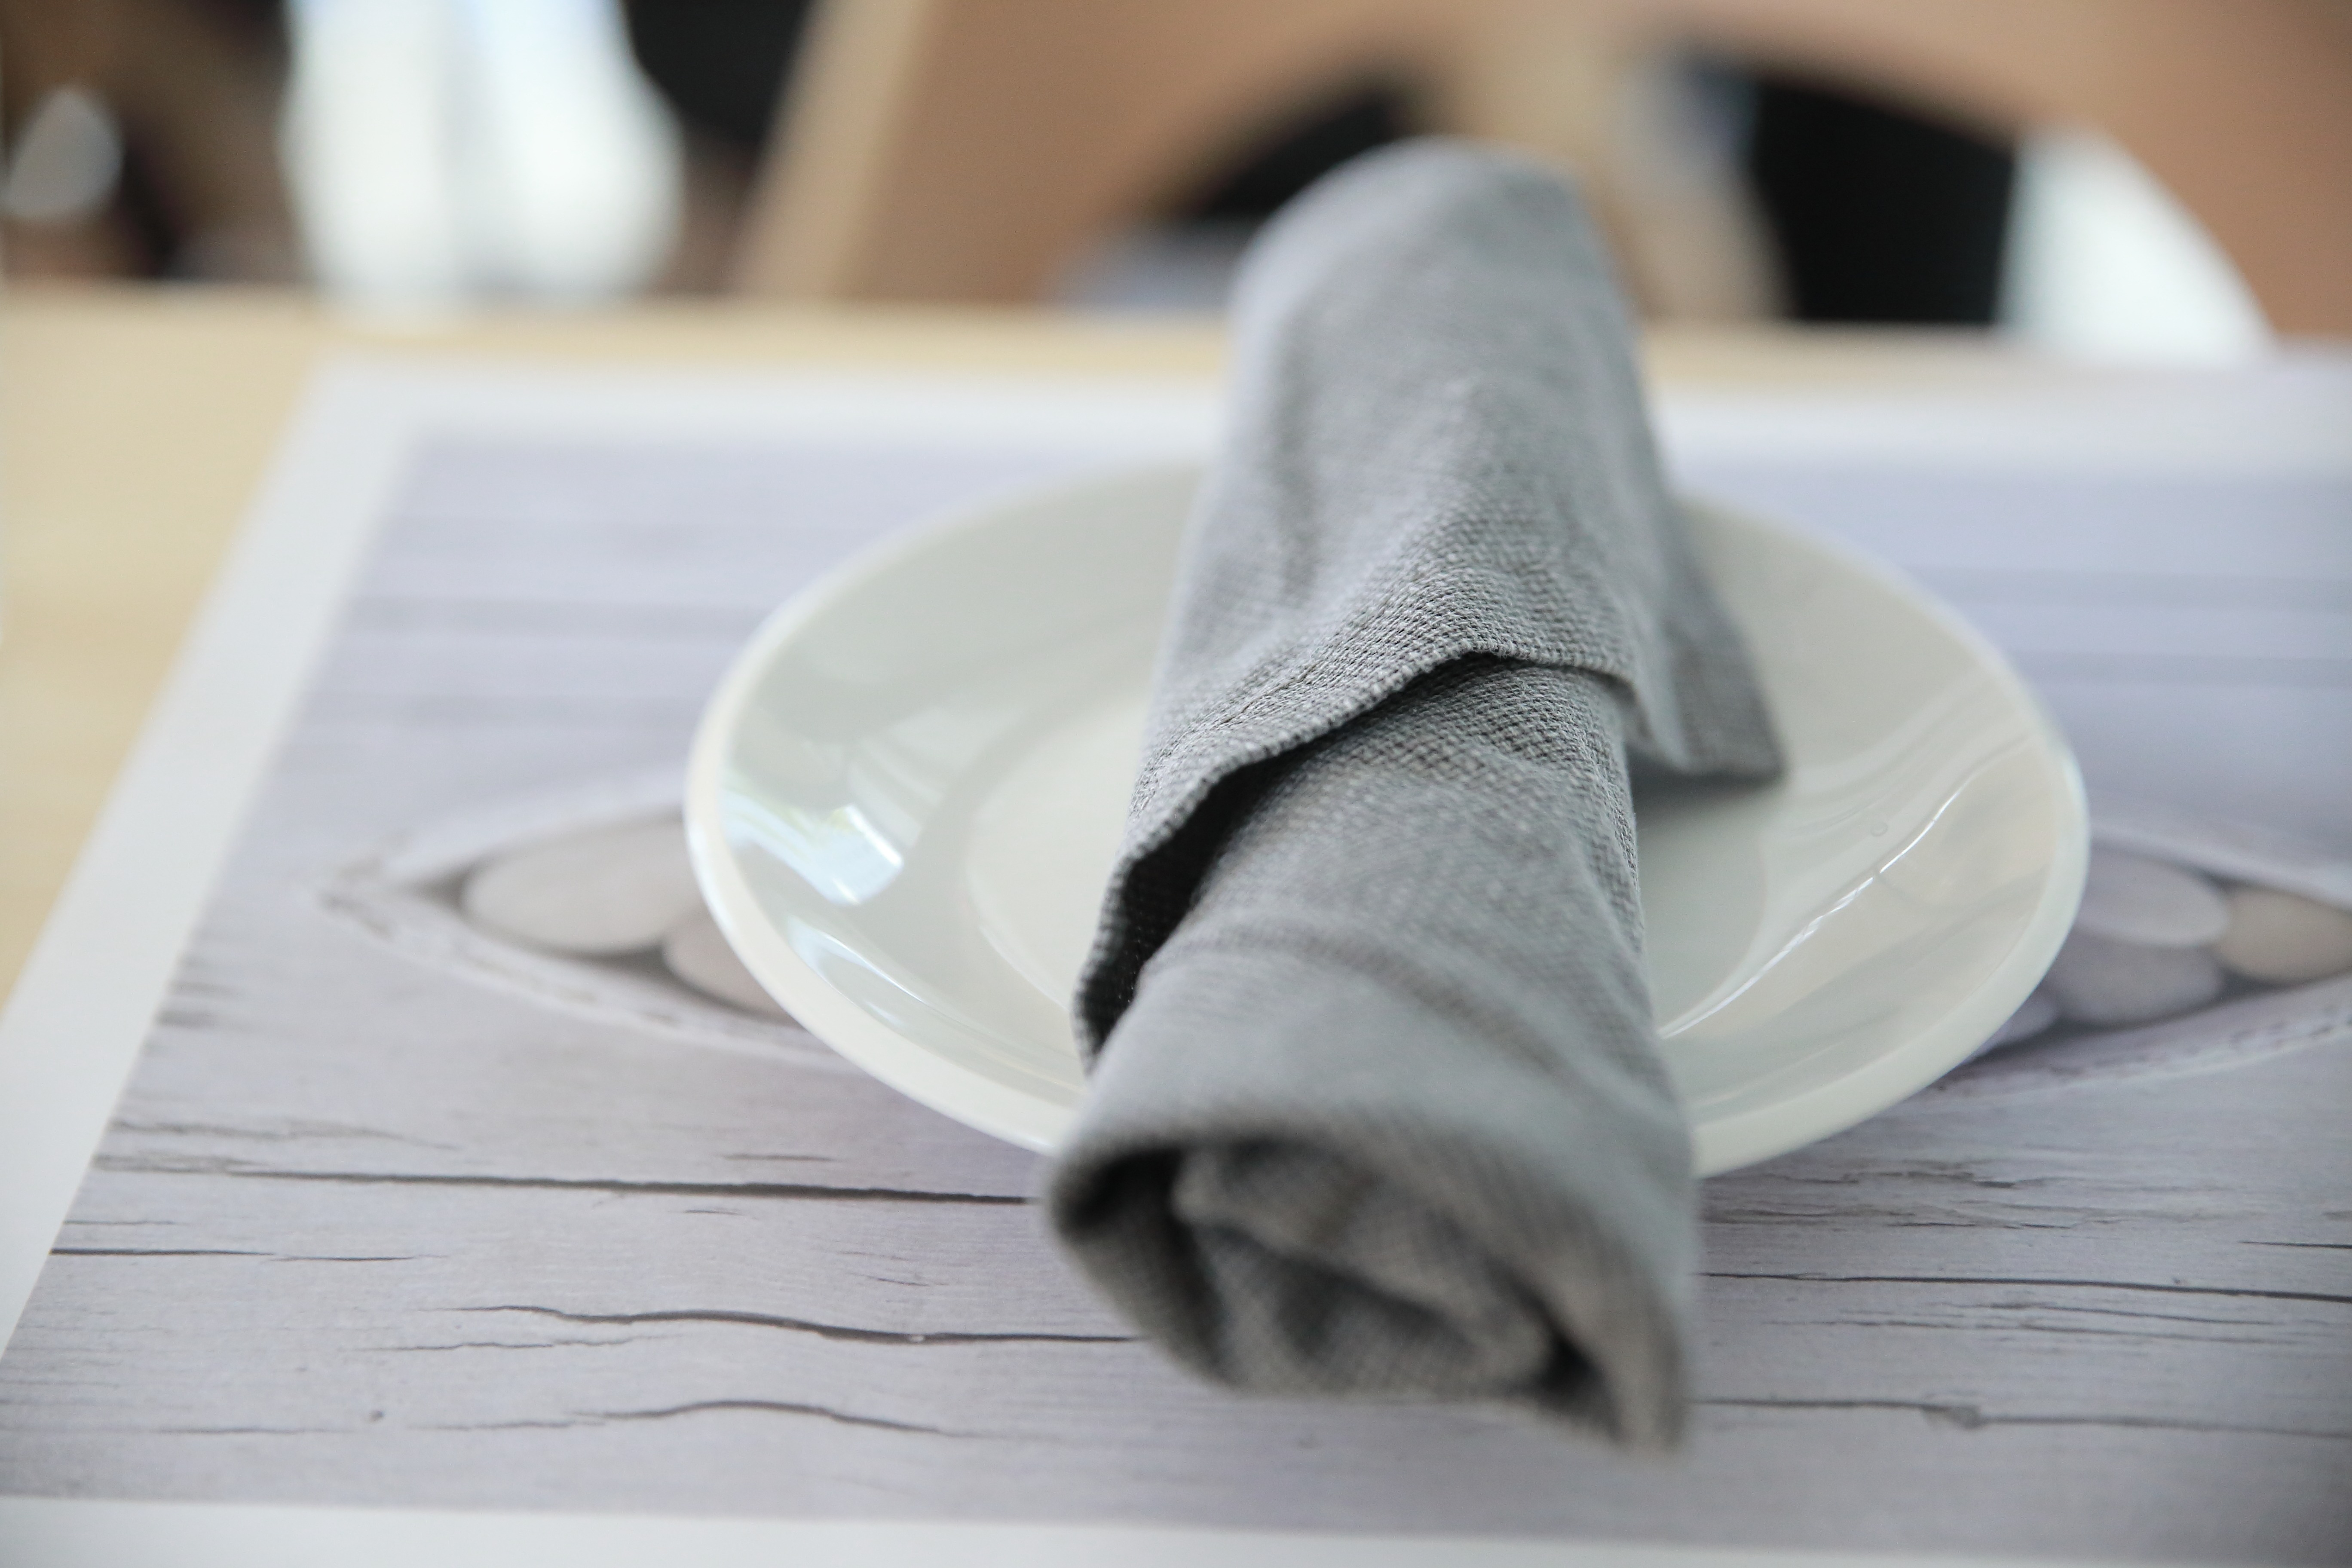
writing, hand, white, finger, food, paper, spoon, material, close up, textile, dining room, sense